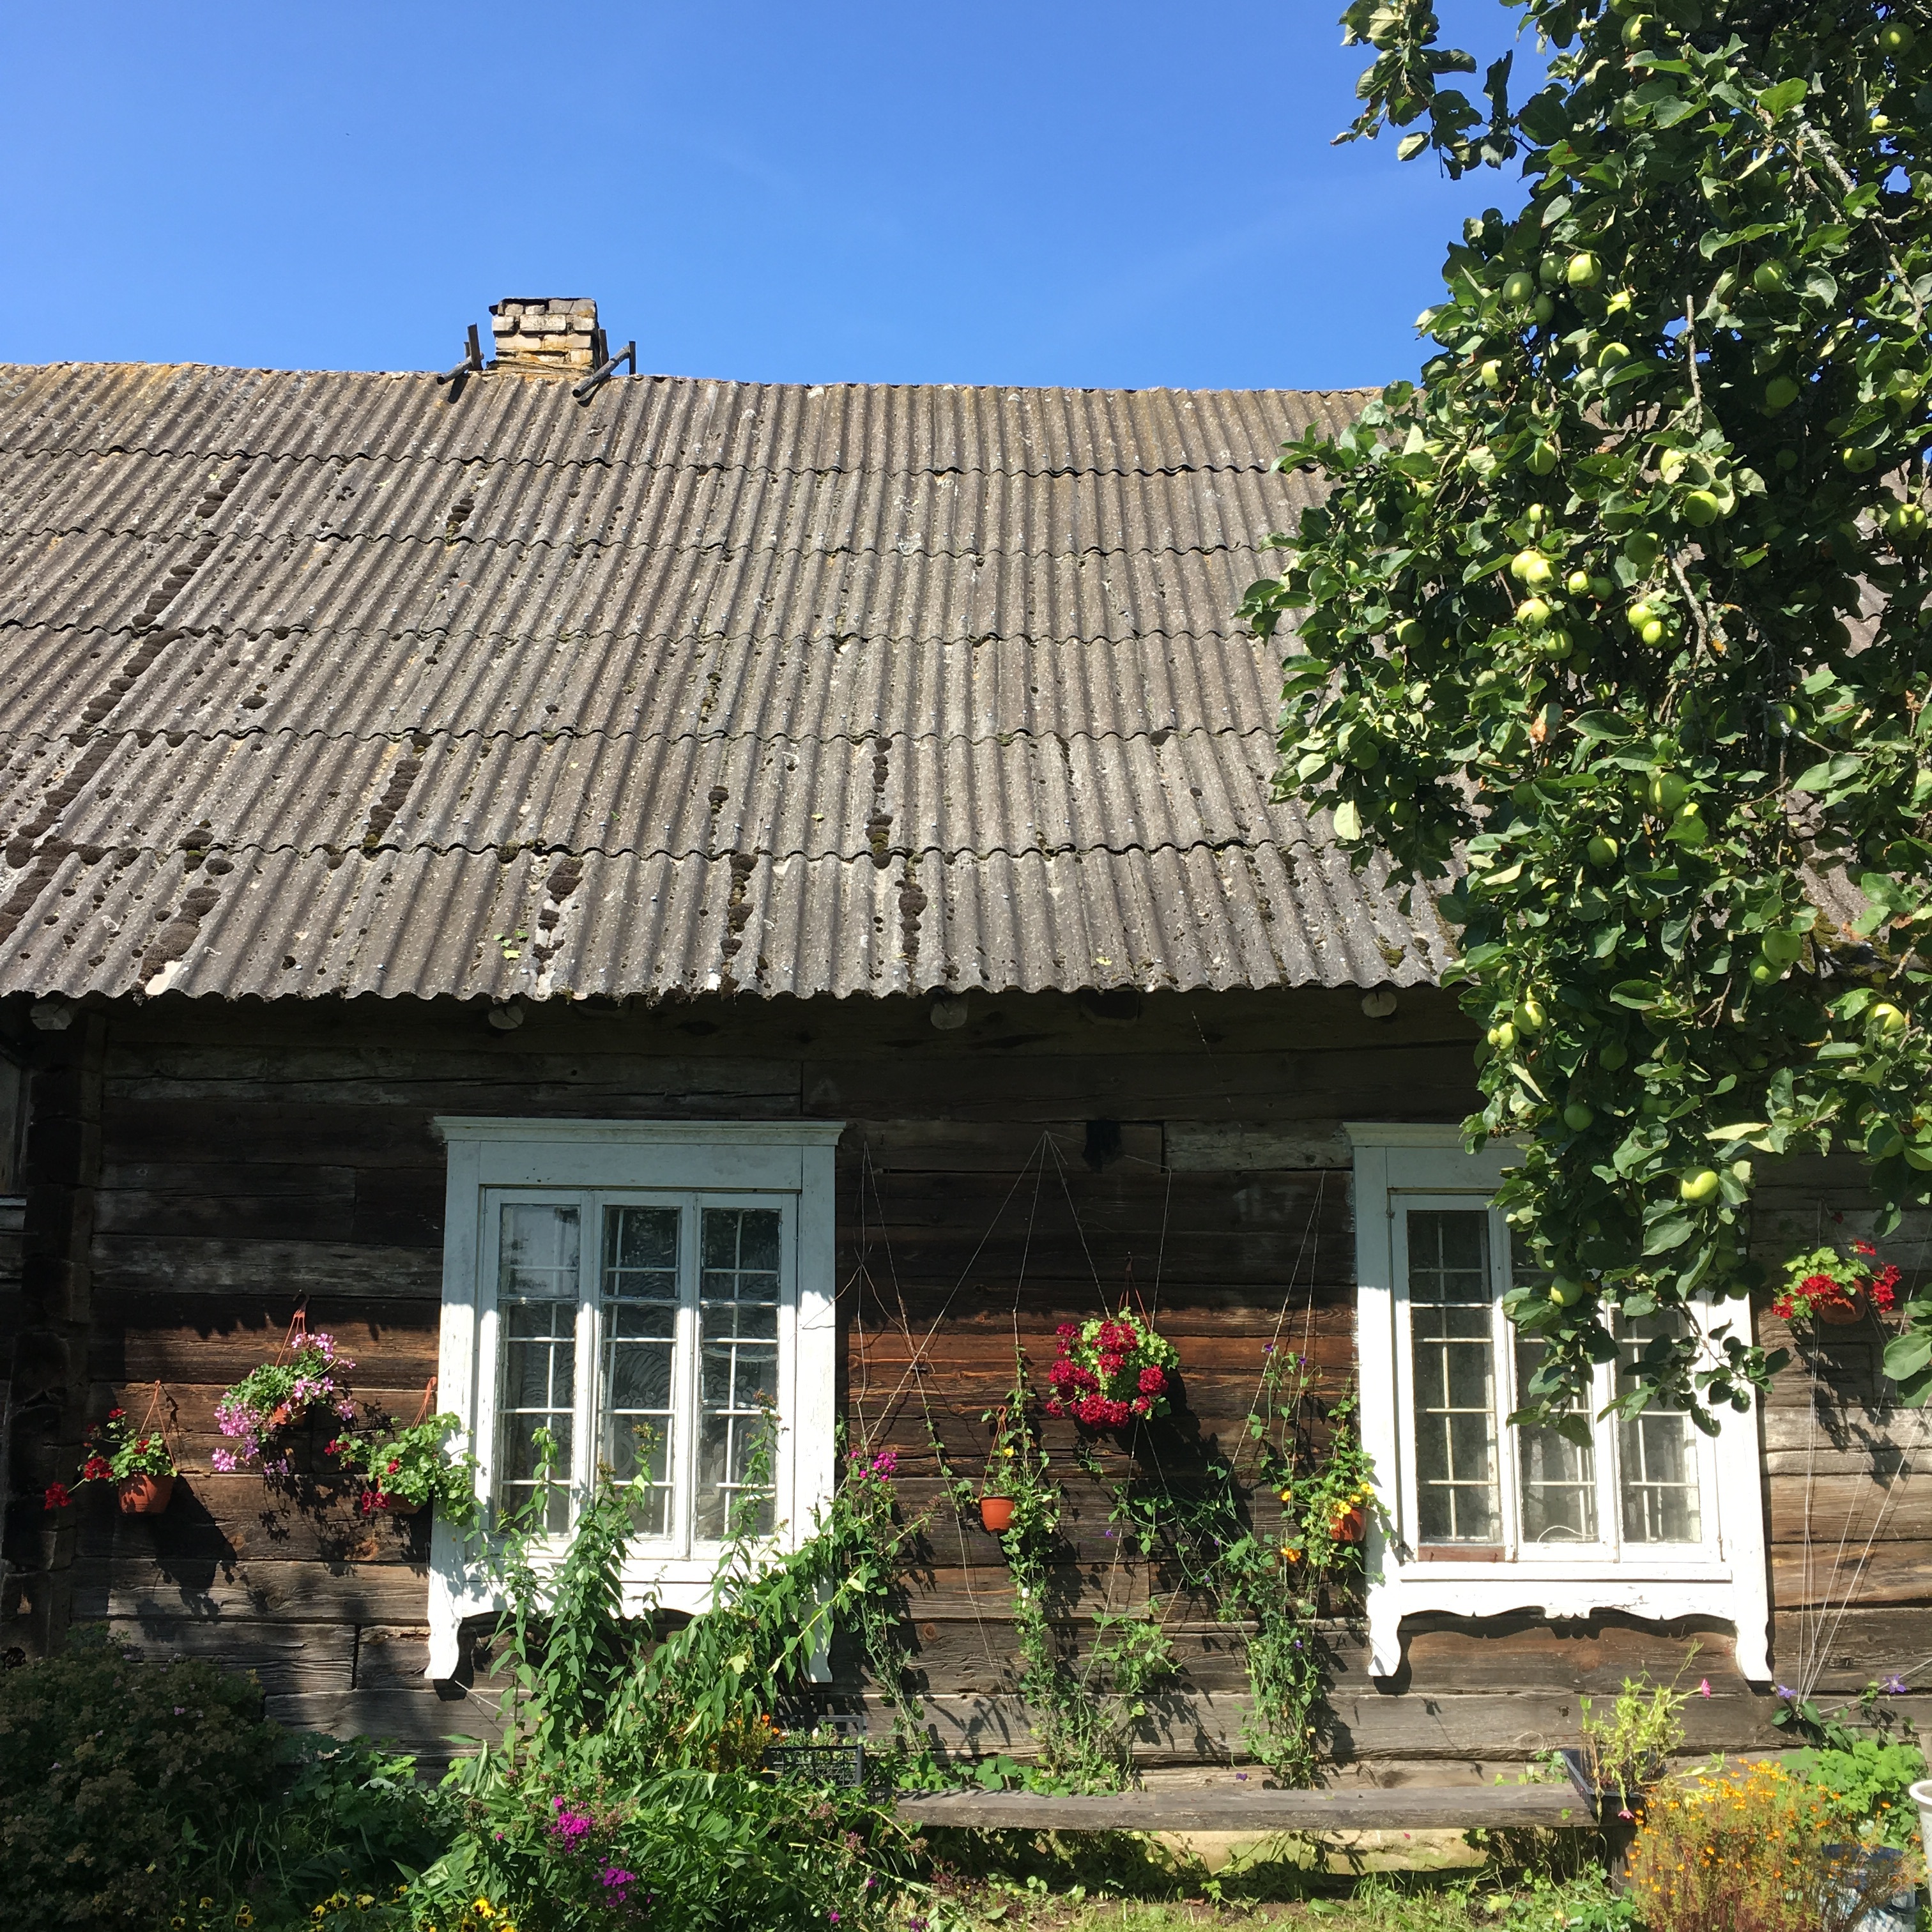
architecture, countryside, house, flower, roof, building, old, home, country, shed, rustic, summer, vacation, village, europe, rural, cottage, backyard, garden, european, estate, baltic, yard, lithuania, rural area, outdoor structure, lithuanian